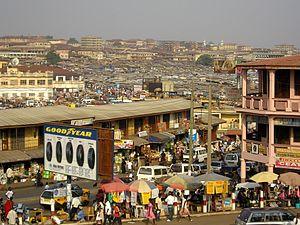
Le Ghana, en forme longue la république du Ghana, en anglais : Republic of Ghana, est un pays d'Afrique occidentale situé au bord du Golfe de Guinée. Les pays limitrophes du Ghana sont la Côte d'Ivoire à l'ouest, le Burkina Faso au nord et le Togo à l'est. Sa capitale est la ville d'Accra et ses habitants sont les Ghanéens. Le pays fait partie de la CEDEAO.